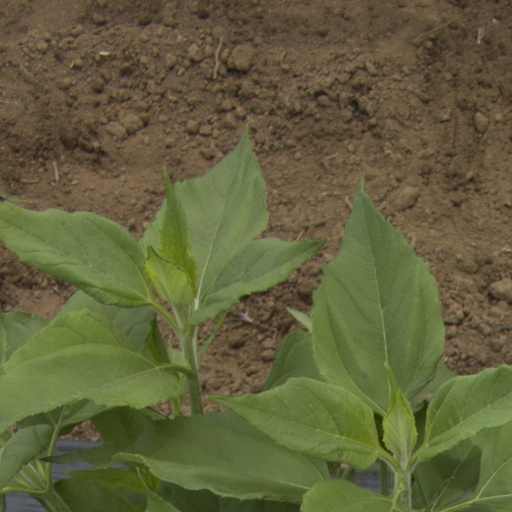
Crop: Jerusalem artichoke